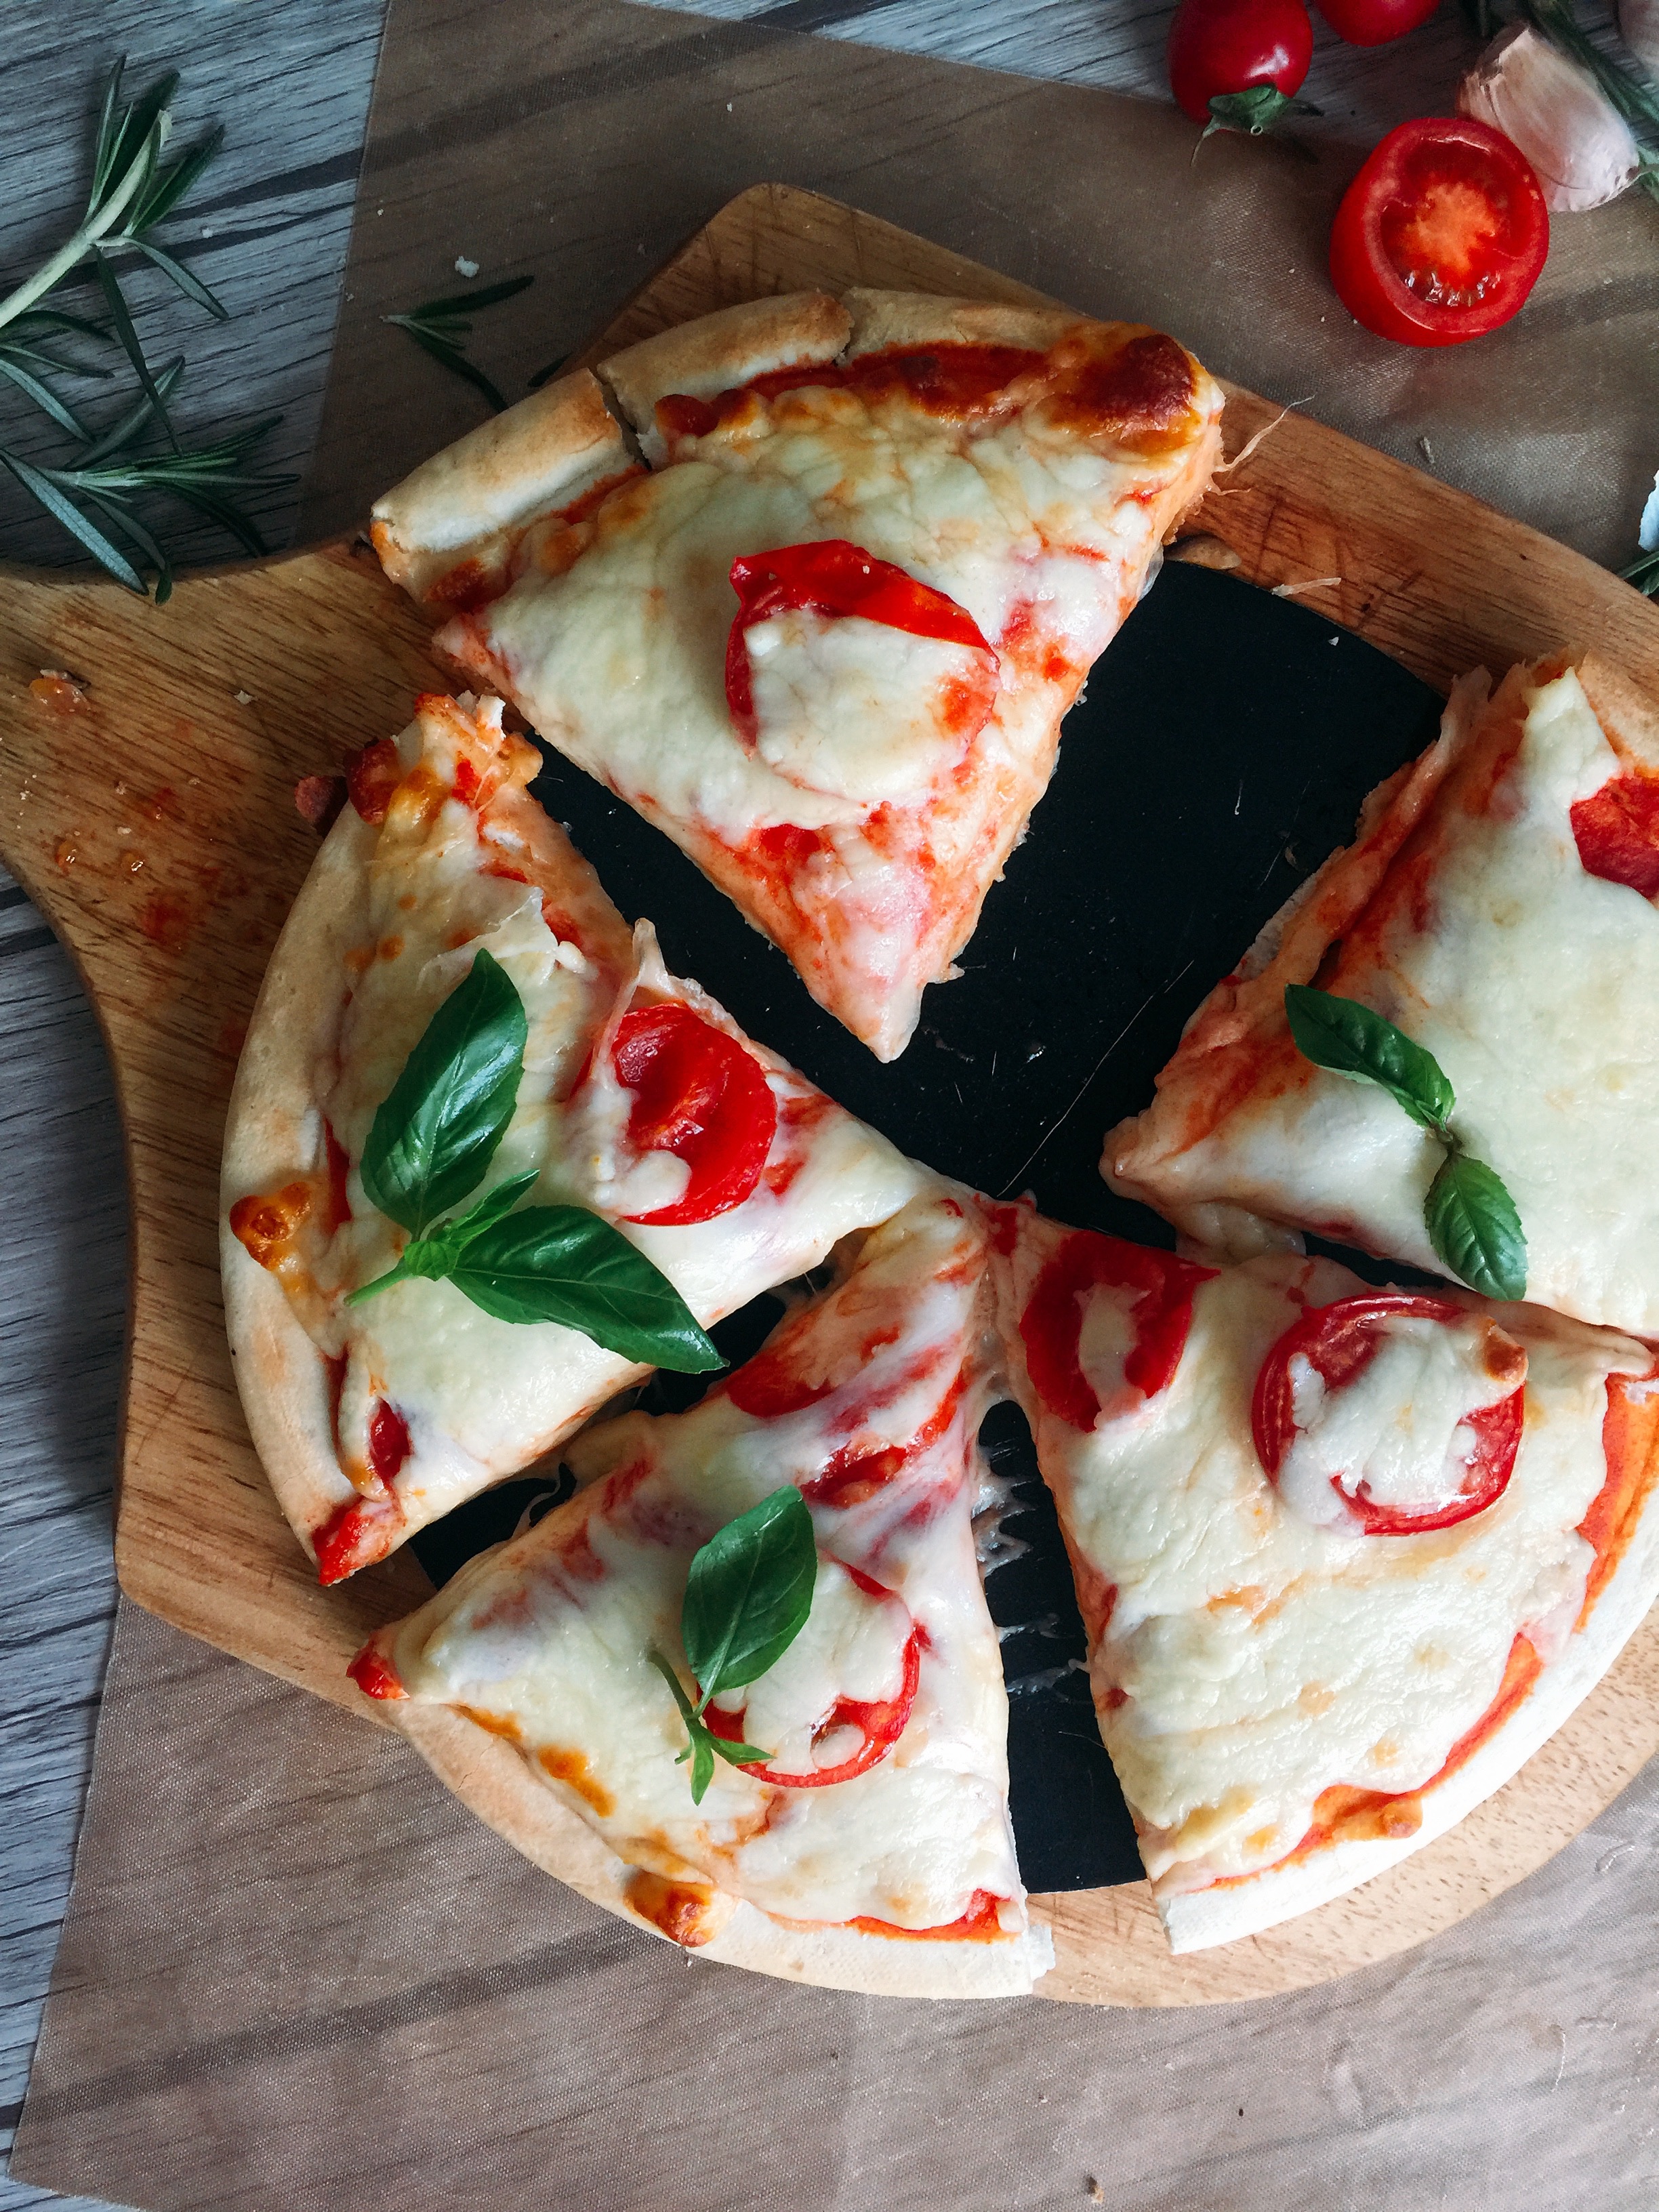
dish, food, cuisine, pizza, ingredient, flatbread, pizza cheese, produce, baked goods, comfort food, italian food, recipe, goat cheese, quiche, finger food, junk food, vegetable, tomato, basil, dairy, mozzarella, focaccia, fast food, american food, dessert, Tomato pie, quesadilla, mediterranean food